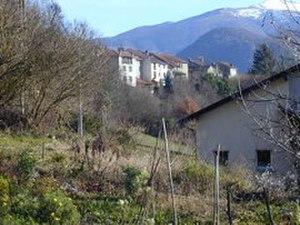
Le village de Surba vu du fond de la vallée de la Courbière
Surba est une commune française située dans le département de l'Ariège, en région Occitanie.